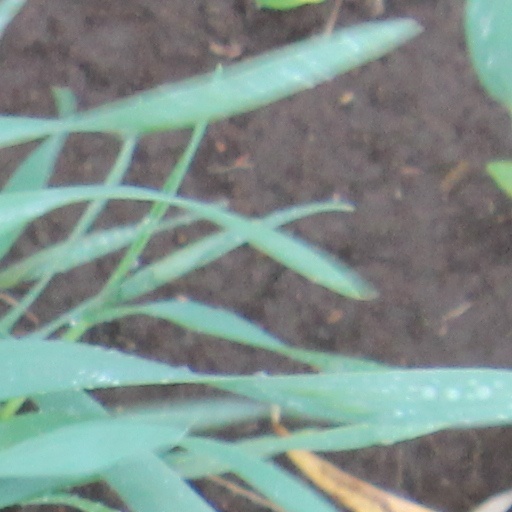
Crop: wheat